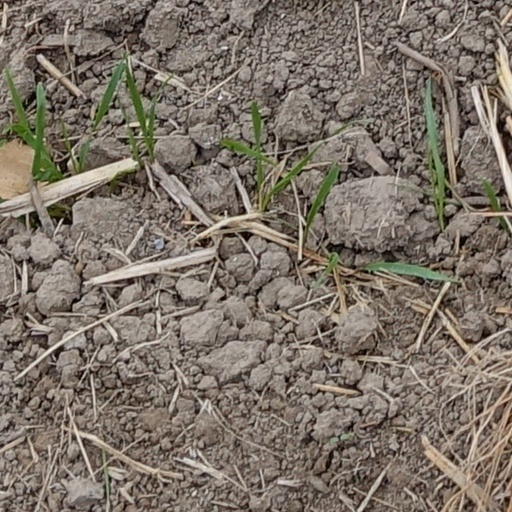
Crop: wheat